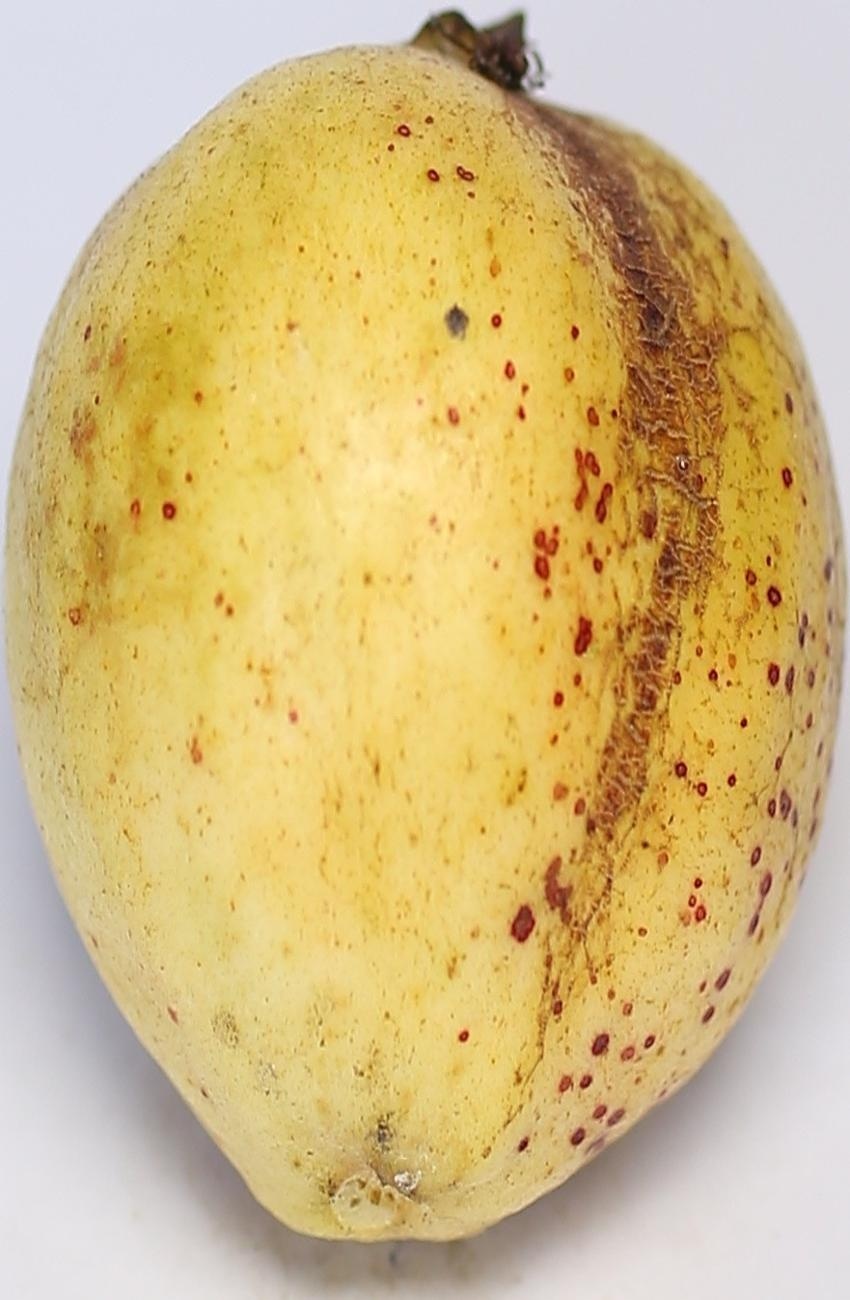
Maturity: ripe
Variety: riyali